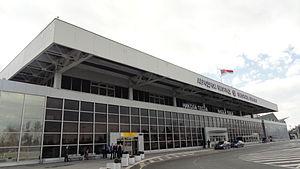
L'aéroport international Nikola Tesla est le principal aéroport de la ville de Belgrade, c'est par ailleurs l'aéroport serbe le plus fréquenté. C'est la principale plate-forme de correspondance de la compagnie Air Serbia.